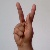
The image shows a hand gesture representing the letter 'K' in Indian Sign Language.